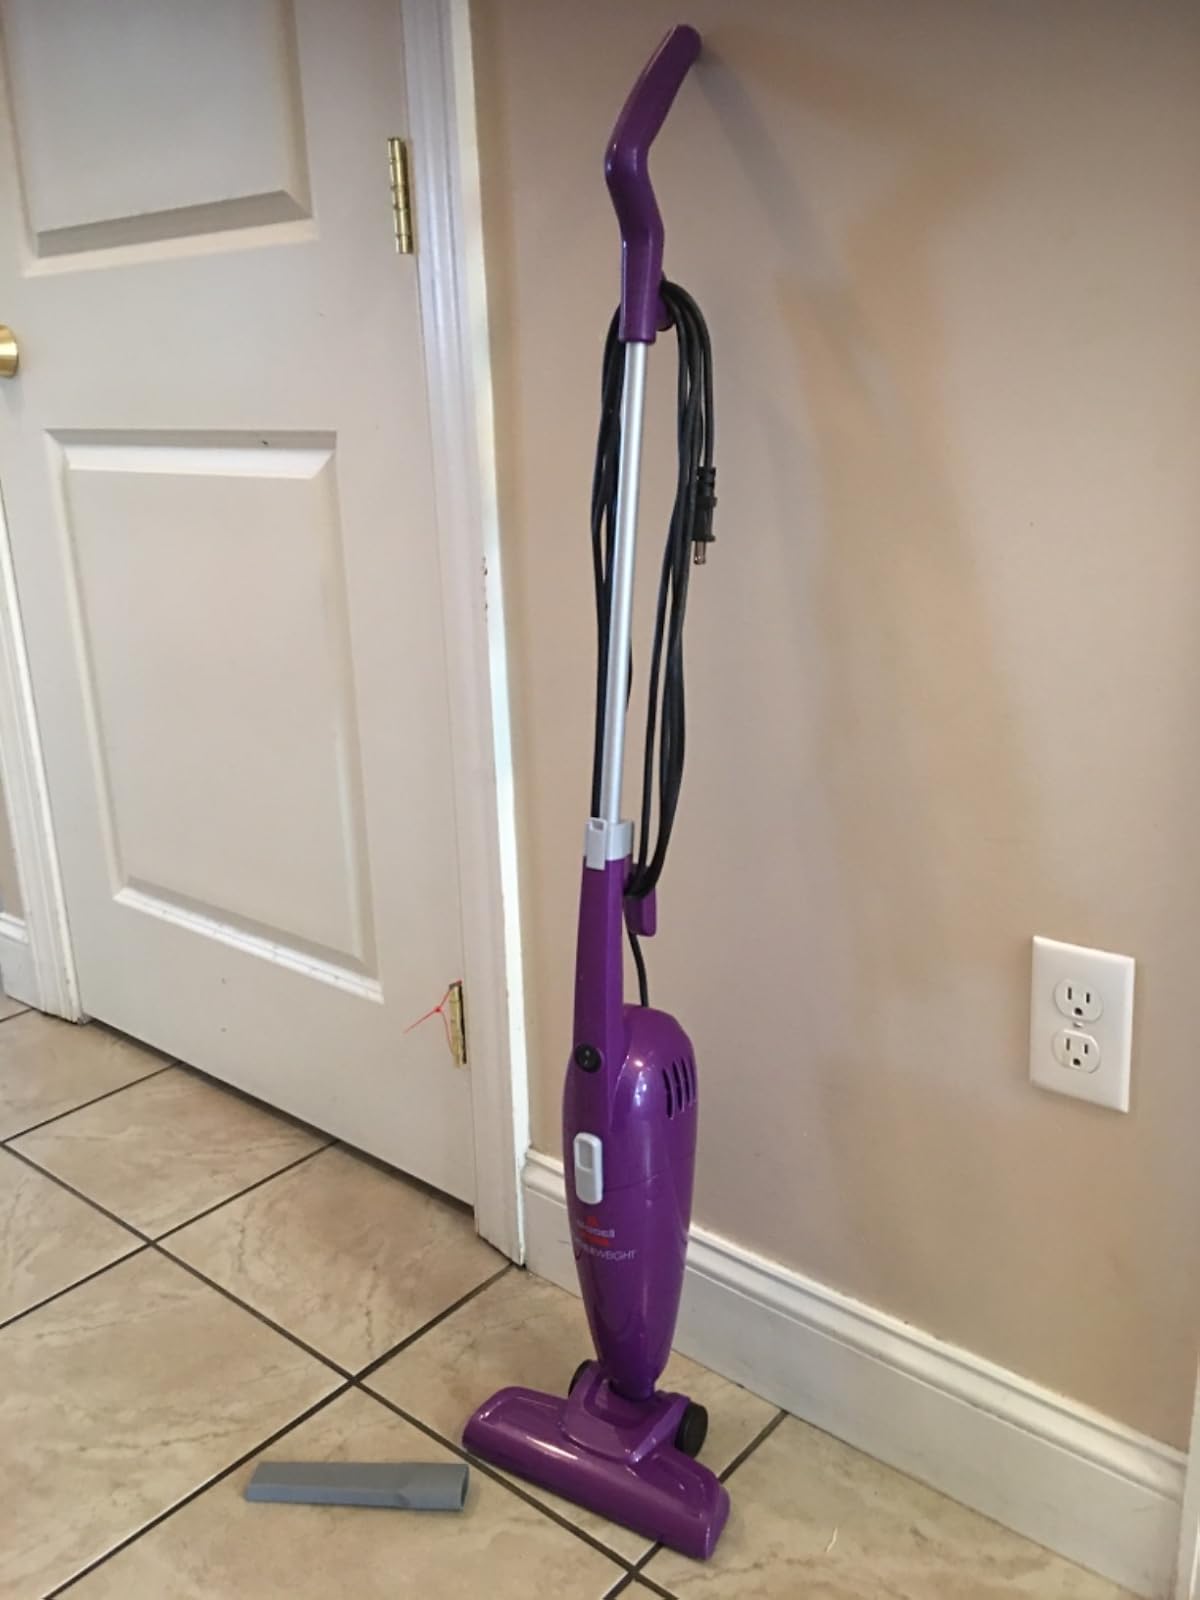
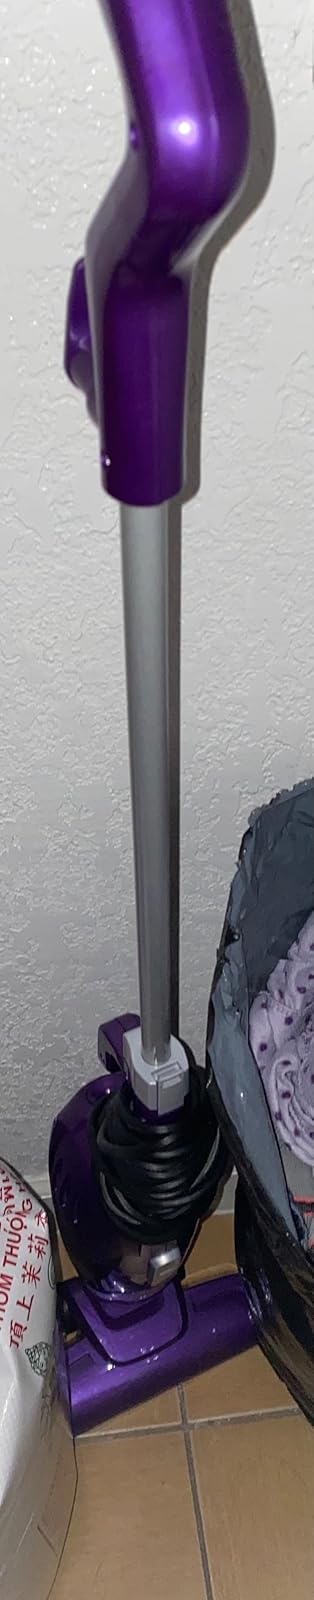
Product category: items_vacuum
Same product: yes